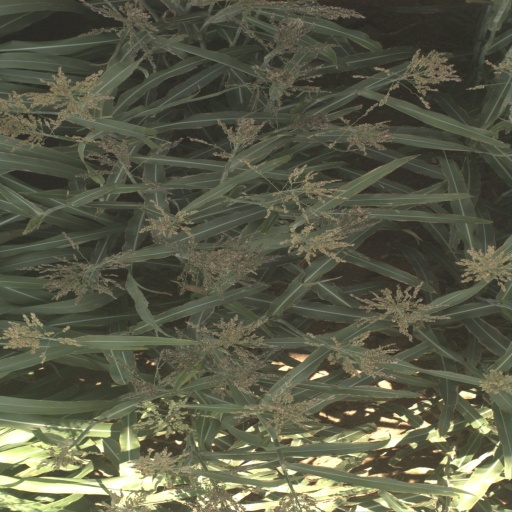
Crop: sorghum